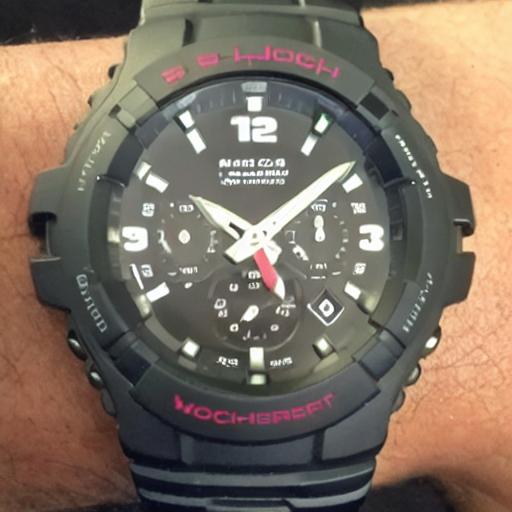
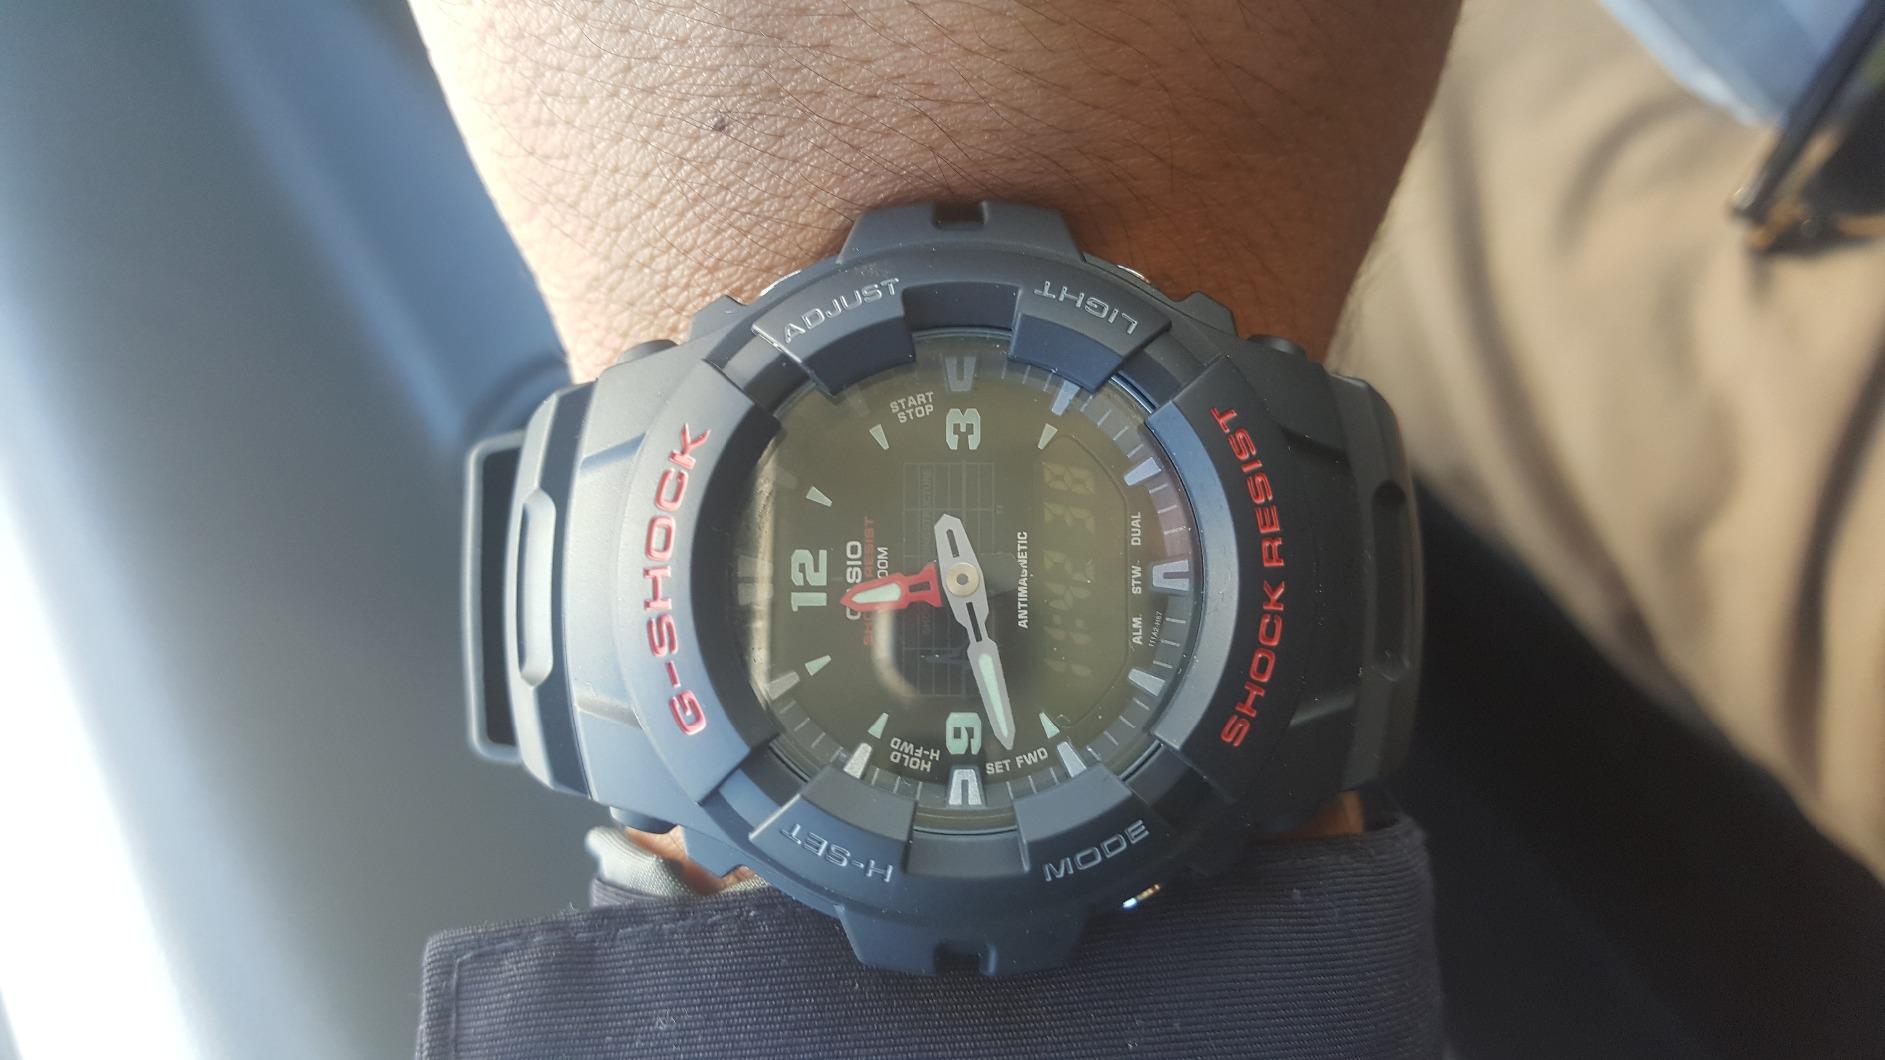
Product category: accessories_watch
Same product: no